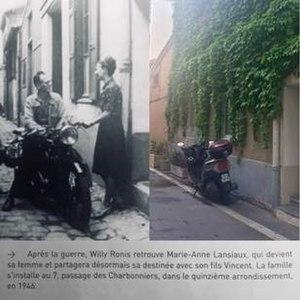
Willy Ronis et sa femme devant leur maison, passage des Charbonniers